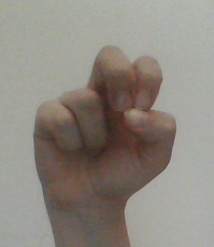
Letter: gaaf